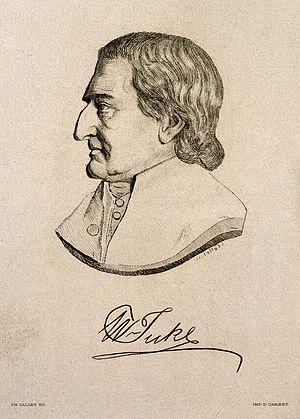
William Tuke est un homme d'affaires, philanthrope et quaker anglais. Il a joué un rôle prépondérant dans le développement de méthodes plus humaines dans la garde et les soins des personnes atteintes de troubles mentaux, une approche qui est devenue connue sous le nom de traitement moral. C'est une personnalité importante dans la fondation de La Retraite à Lamel Hill en York, un endroit pour traiter des problèmes de santé mentale.